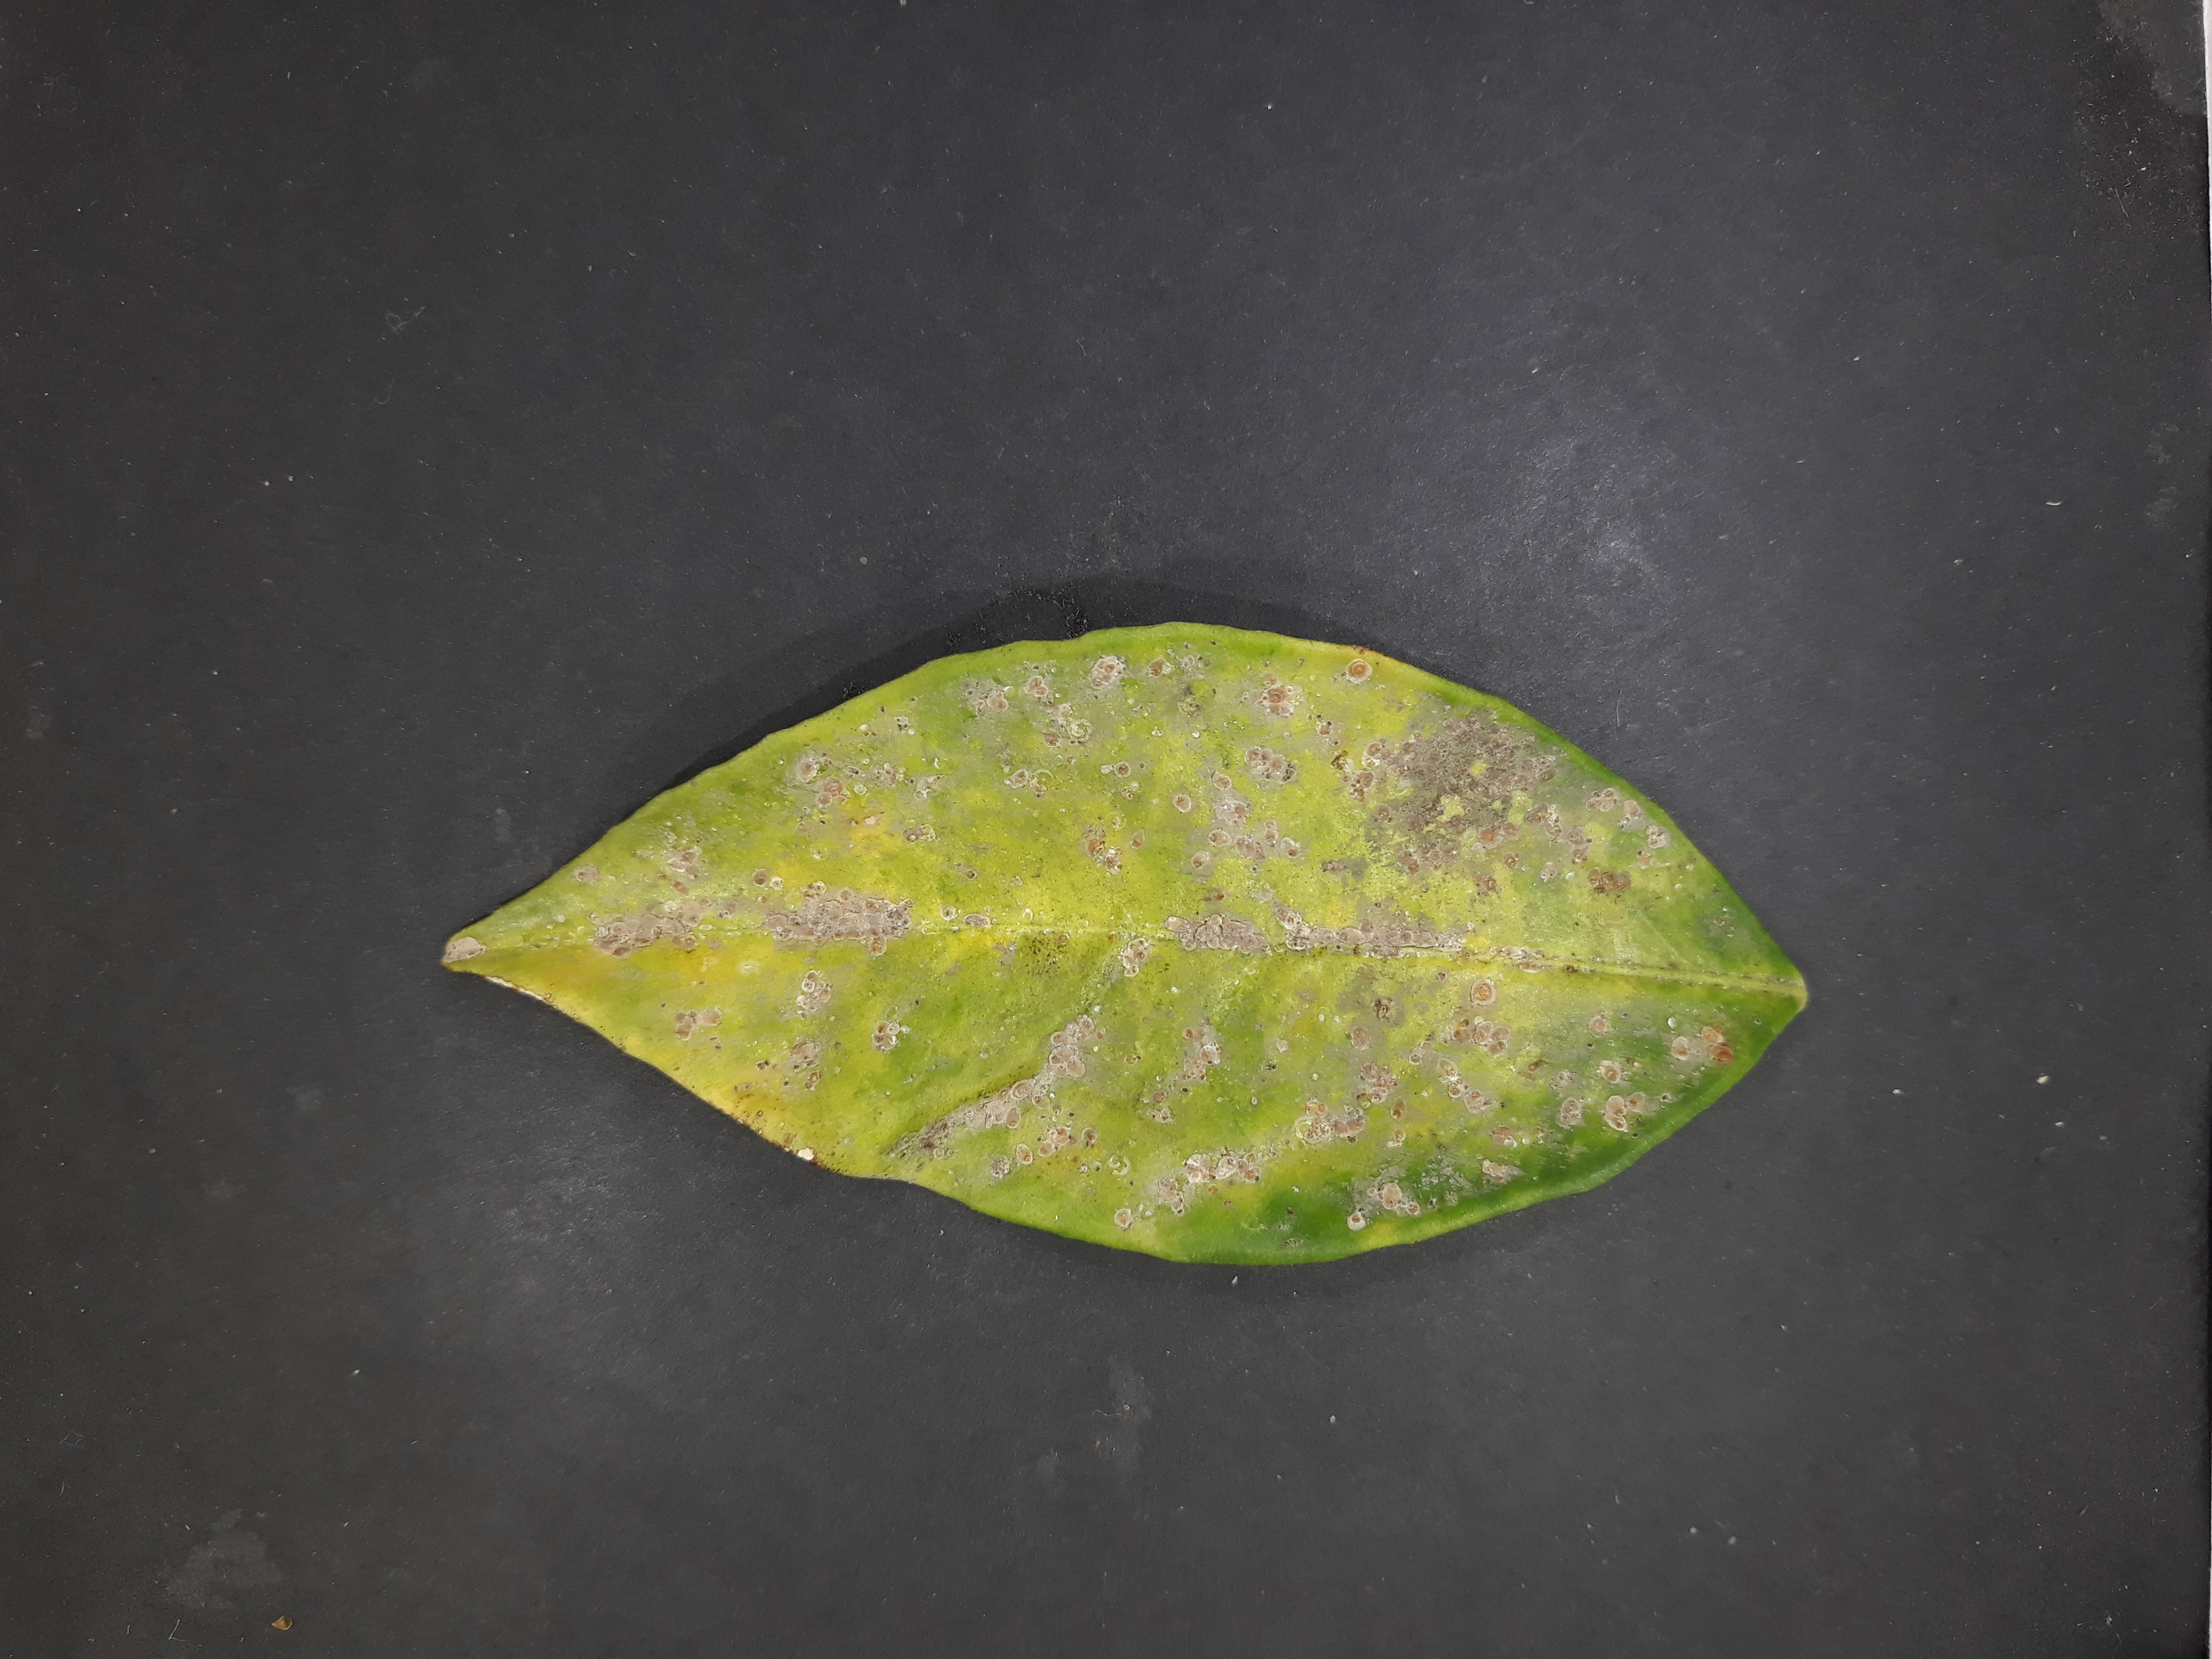
Label: Red_scale